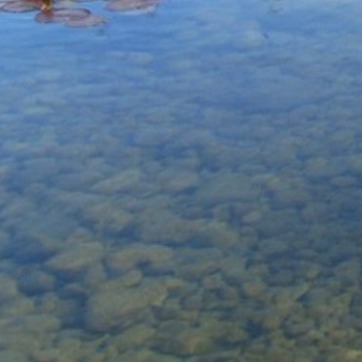
Material: water